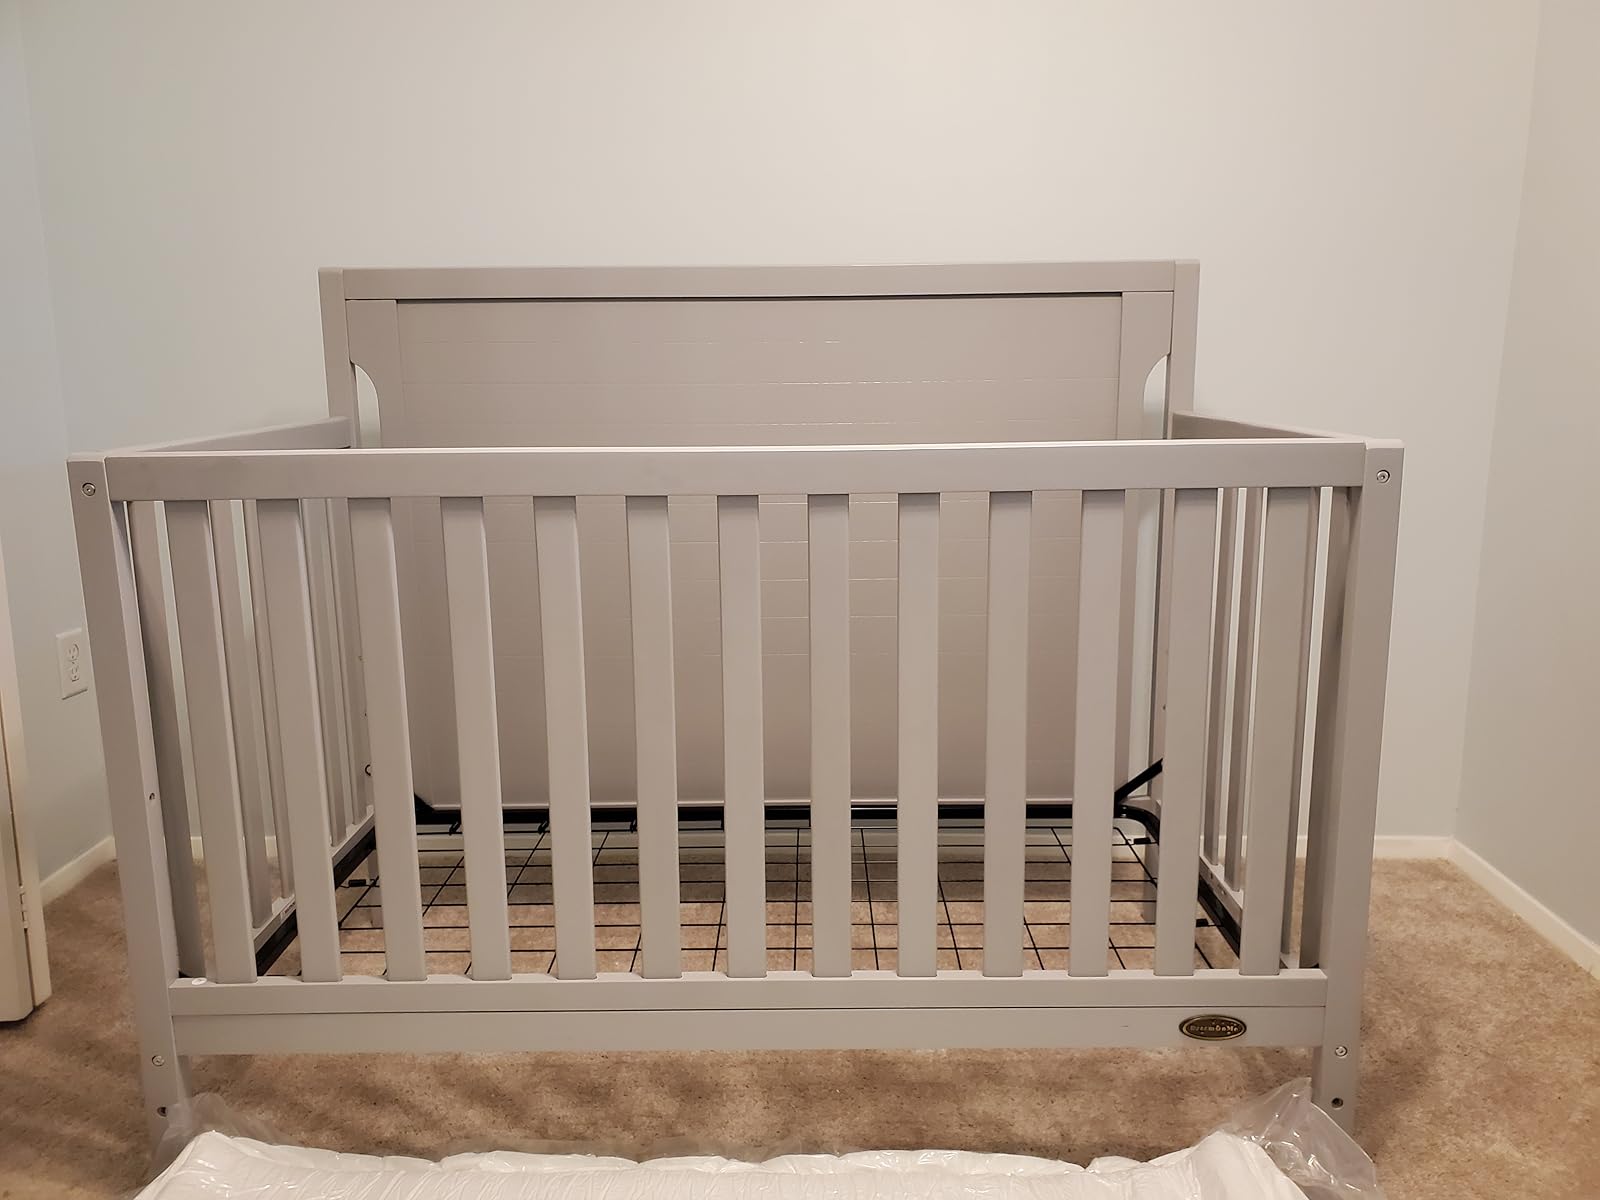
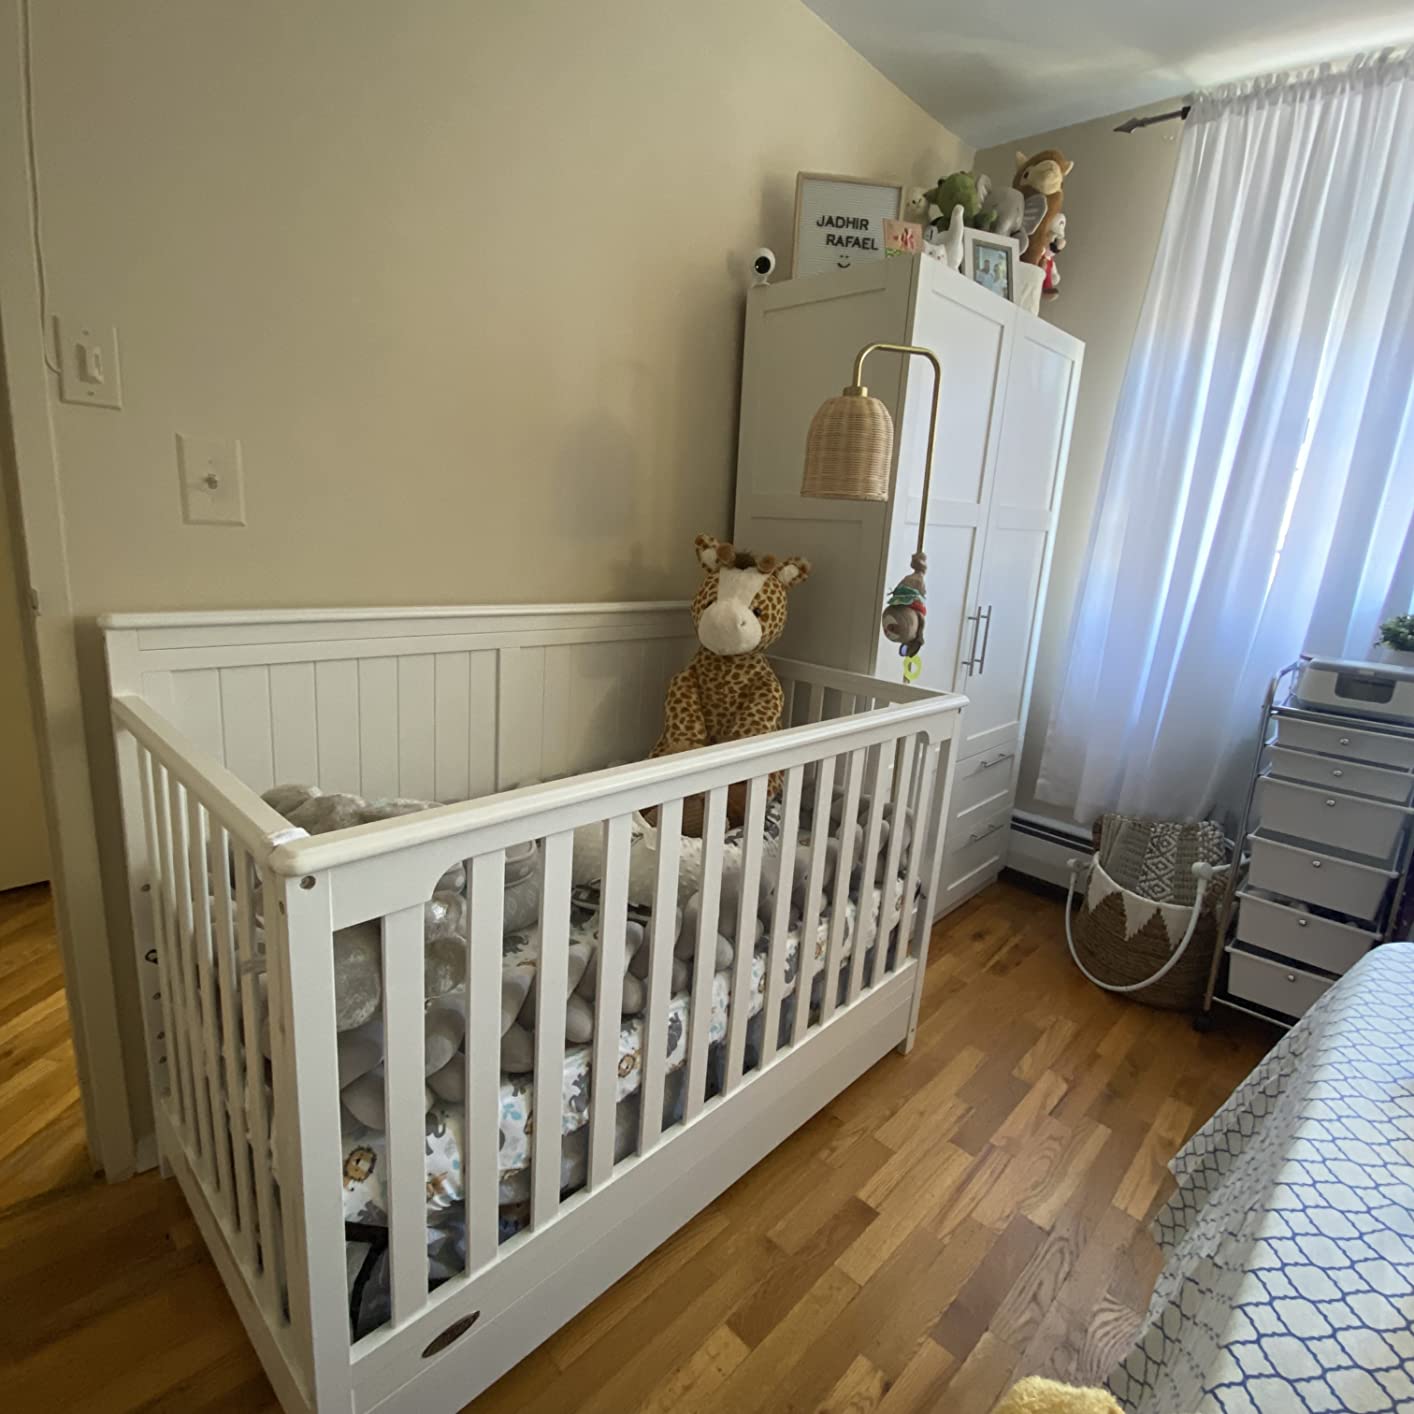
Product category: products_crib
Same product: no